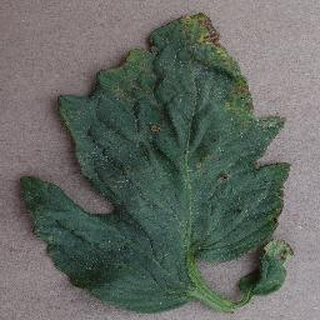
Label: tomato_bacterial_spot